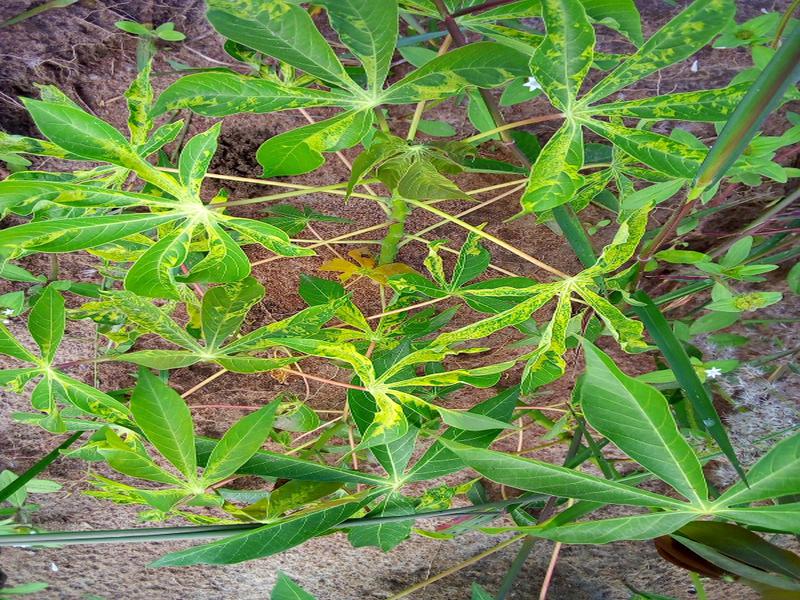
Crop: cassava
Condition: mosaic_disease